The Rag-Time Four

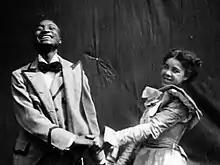
Saint Suttle and Gertie Brown, two members of The Rag-Time Four group

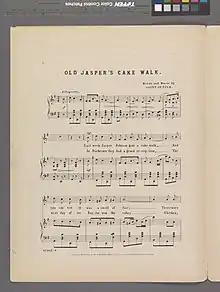
"Old Jasper's Cake Walk", song written by Saint Suttle, a member of The Rag-Time Four

The Rag-Time Four was an American Quartet performance group circa 1898 to 1899, they were known for popularizing a version of the cakewalk dance. The four members of the group were Saint Suttle, Gertie Brown, John Brewster, and Maud Brewster. Suttle and Brewster were called the "Blackville Twins", while their female partners were called "their best girls". The group performed vaudeville in Chicago, along with in Milwaukee and Duluth. One of the groups cakewalk events was named Coontown 400.